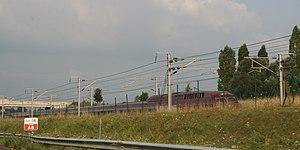
Photo d'un Thalys depuis l'autoroute belge A8
La LGV 1, ou ligne à grande vitesse de Hal à la frontière française, est une ligne ferroviaire à grande vitesse en Belgique. Elle est le premier maillon du projet belge de LGV comprenant quatre projets et relie la frontière française à Bruxelles. Cet axe mesure 88 kilomètres, 71 proprement à grande vitesse et 17 kilomètres de ligne modernisée. La LGV est entrée en service le 14 décembre 1997.